Jami' al-tawarikh

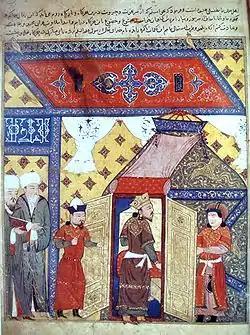
"The conversion of Ghazan Khan to Islam", Timurid manuscript, Bibliothèque nationale de France, Supplément persan 1113,

Rashid-al-Din Hamadani was born in 1247 at Hamadan, Iran into a Jewish family. The son of an apothecary, he studied medicine and joined the court of the Ilkhan emperor, Abaqa Khan, in that capacity. He converted to Islam around the age of thirty. He rapidly gained political importance, and in 1304 became the vizier of emperor and Muslim convert Ghazan. He retained his position until 1316, experiencing three successive reigns, but, convicted of having poisoned the second of these three Khans, Öljaitü, he was executed on July 13, 1318.